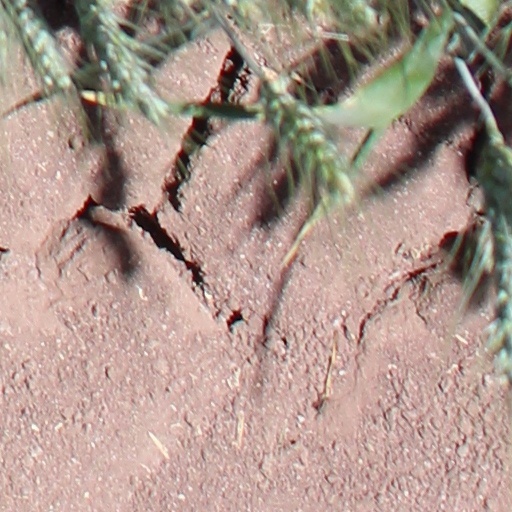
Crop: wheat